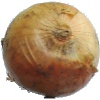
Label: Onion White 1